Dominic Raab

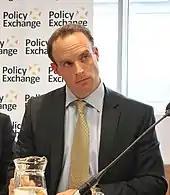
Raab at the 2012 Policy Exchange

On 7 March 2012, Raab opened a debate in the House of Commons on Sergei Magnitsky and Impunity for Gross Human Rights Abuses, calling on the UK government to bring forward legislative proposals that would allow it to impose visa bans and asset freezes on state officials responsible for gross human rights abuses against individuals. The motion was supported by three former Foreign Secretaries and two former Foreign Ministers and had cross-party support and was passed unanimously by MPs.